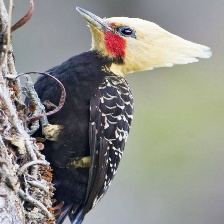
Species: BLONDE CRESTED WOODPECKER
Scientific name: CELEUS FLAVESCENS